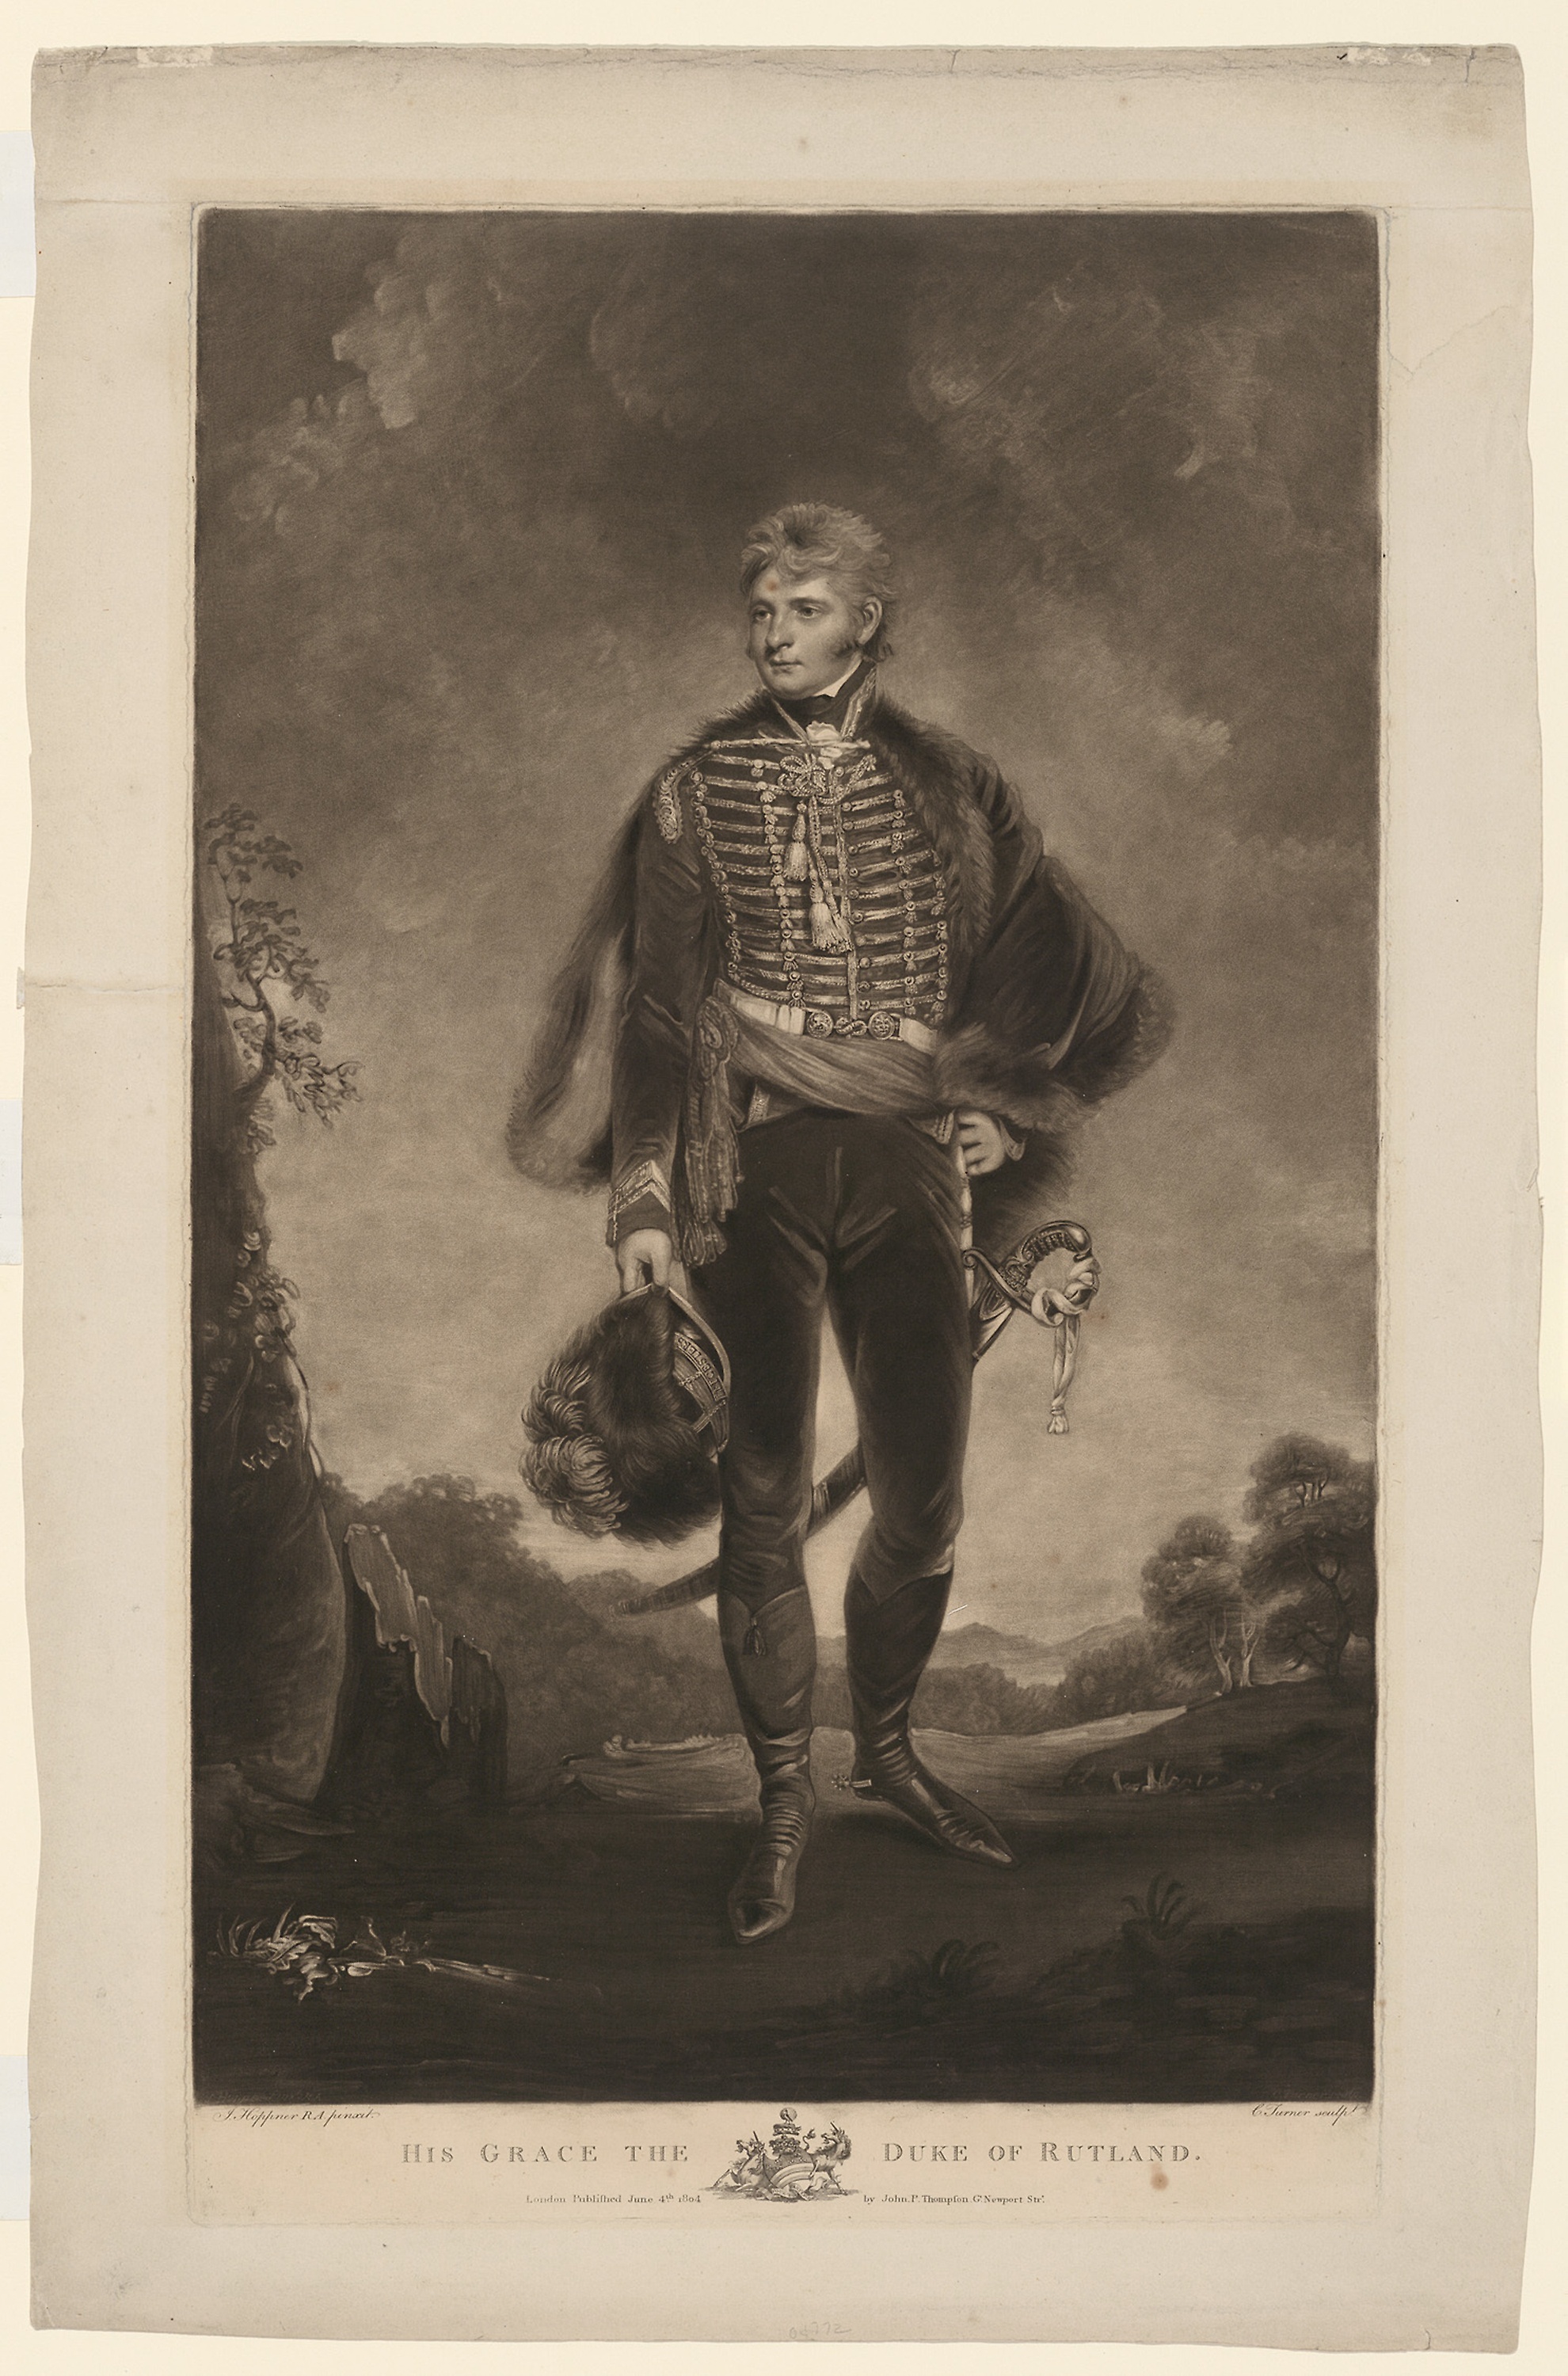
photograph, standing, picture frame, vintage clothing, stock photography, art, visual arts, gentleman